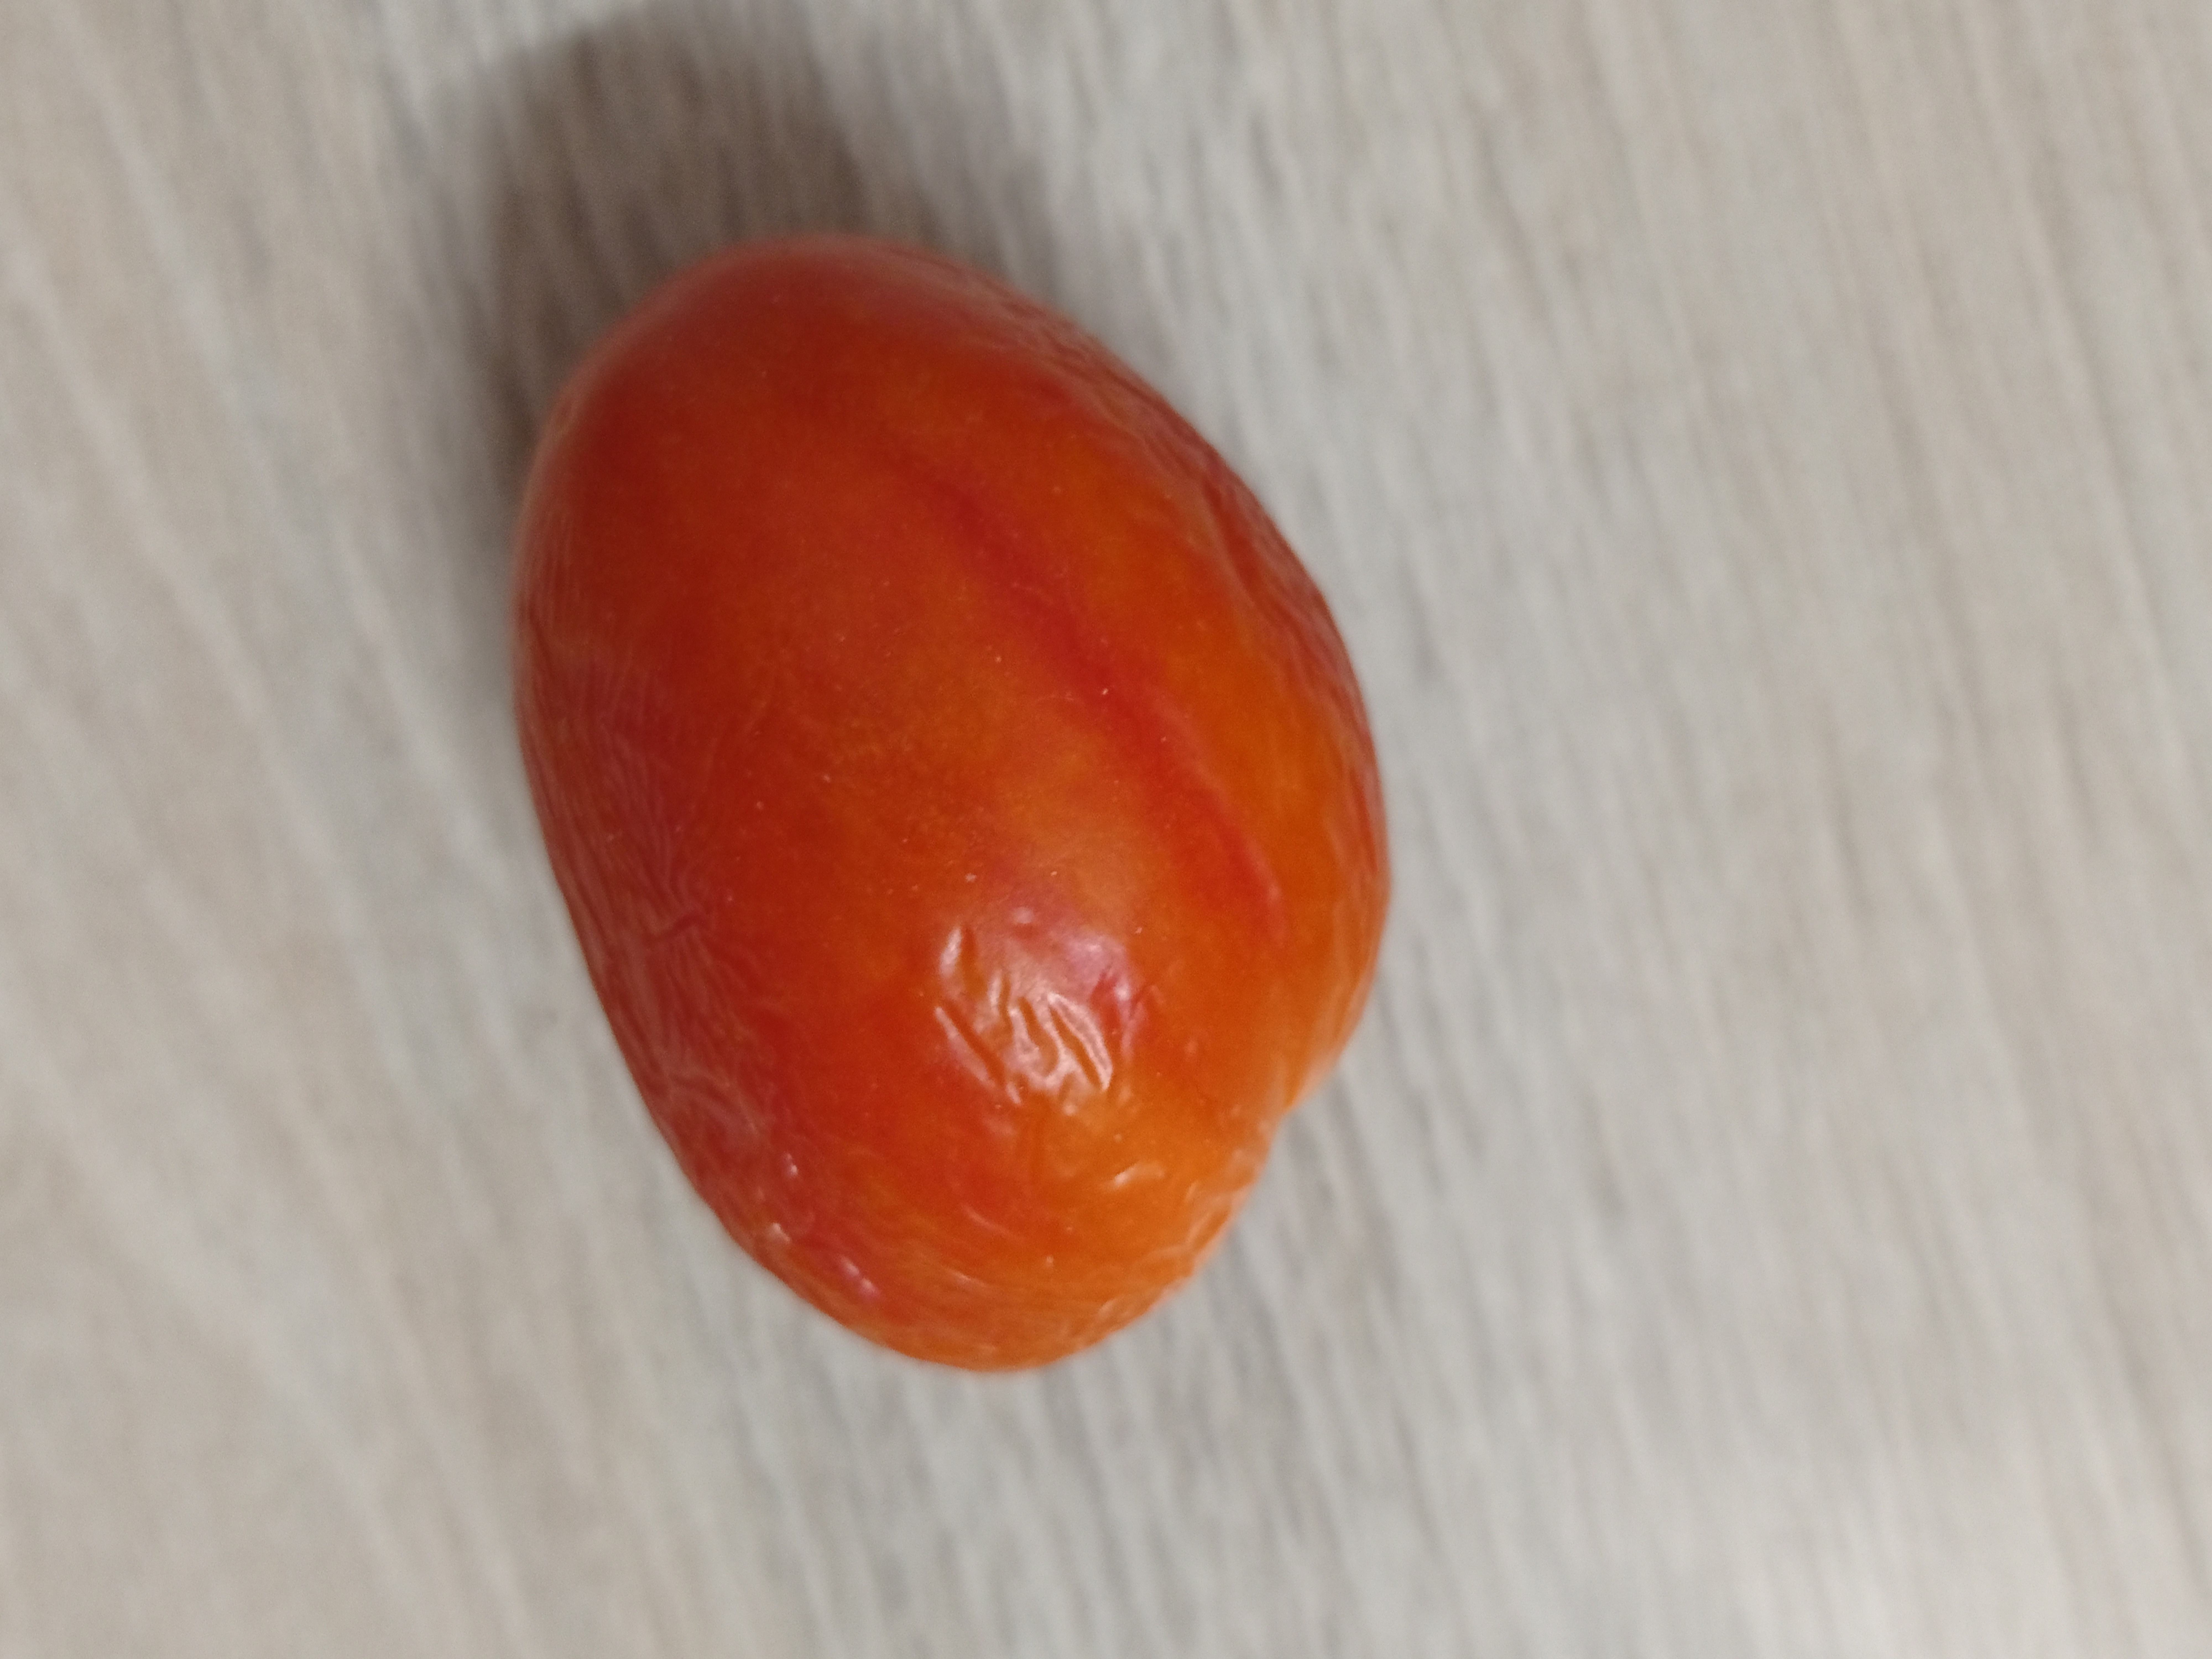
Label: Fresh